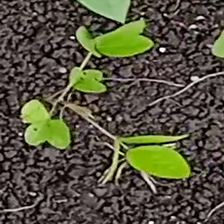
Weed species: Asian_Pigeonwings_(Clitoria Ternatea)